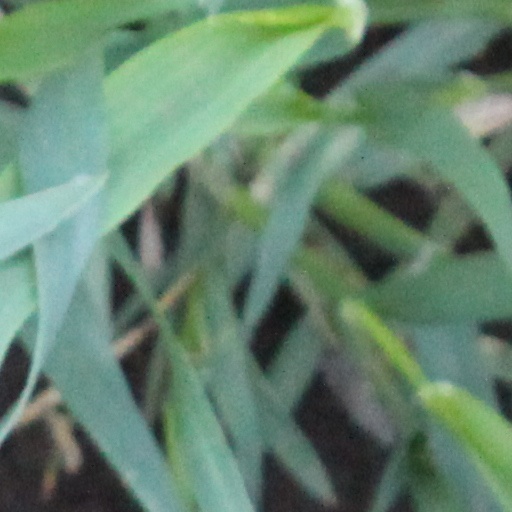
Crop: wheat